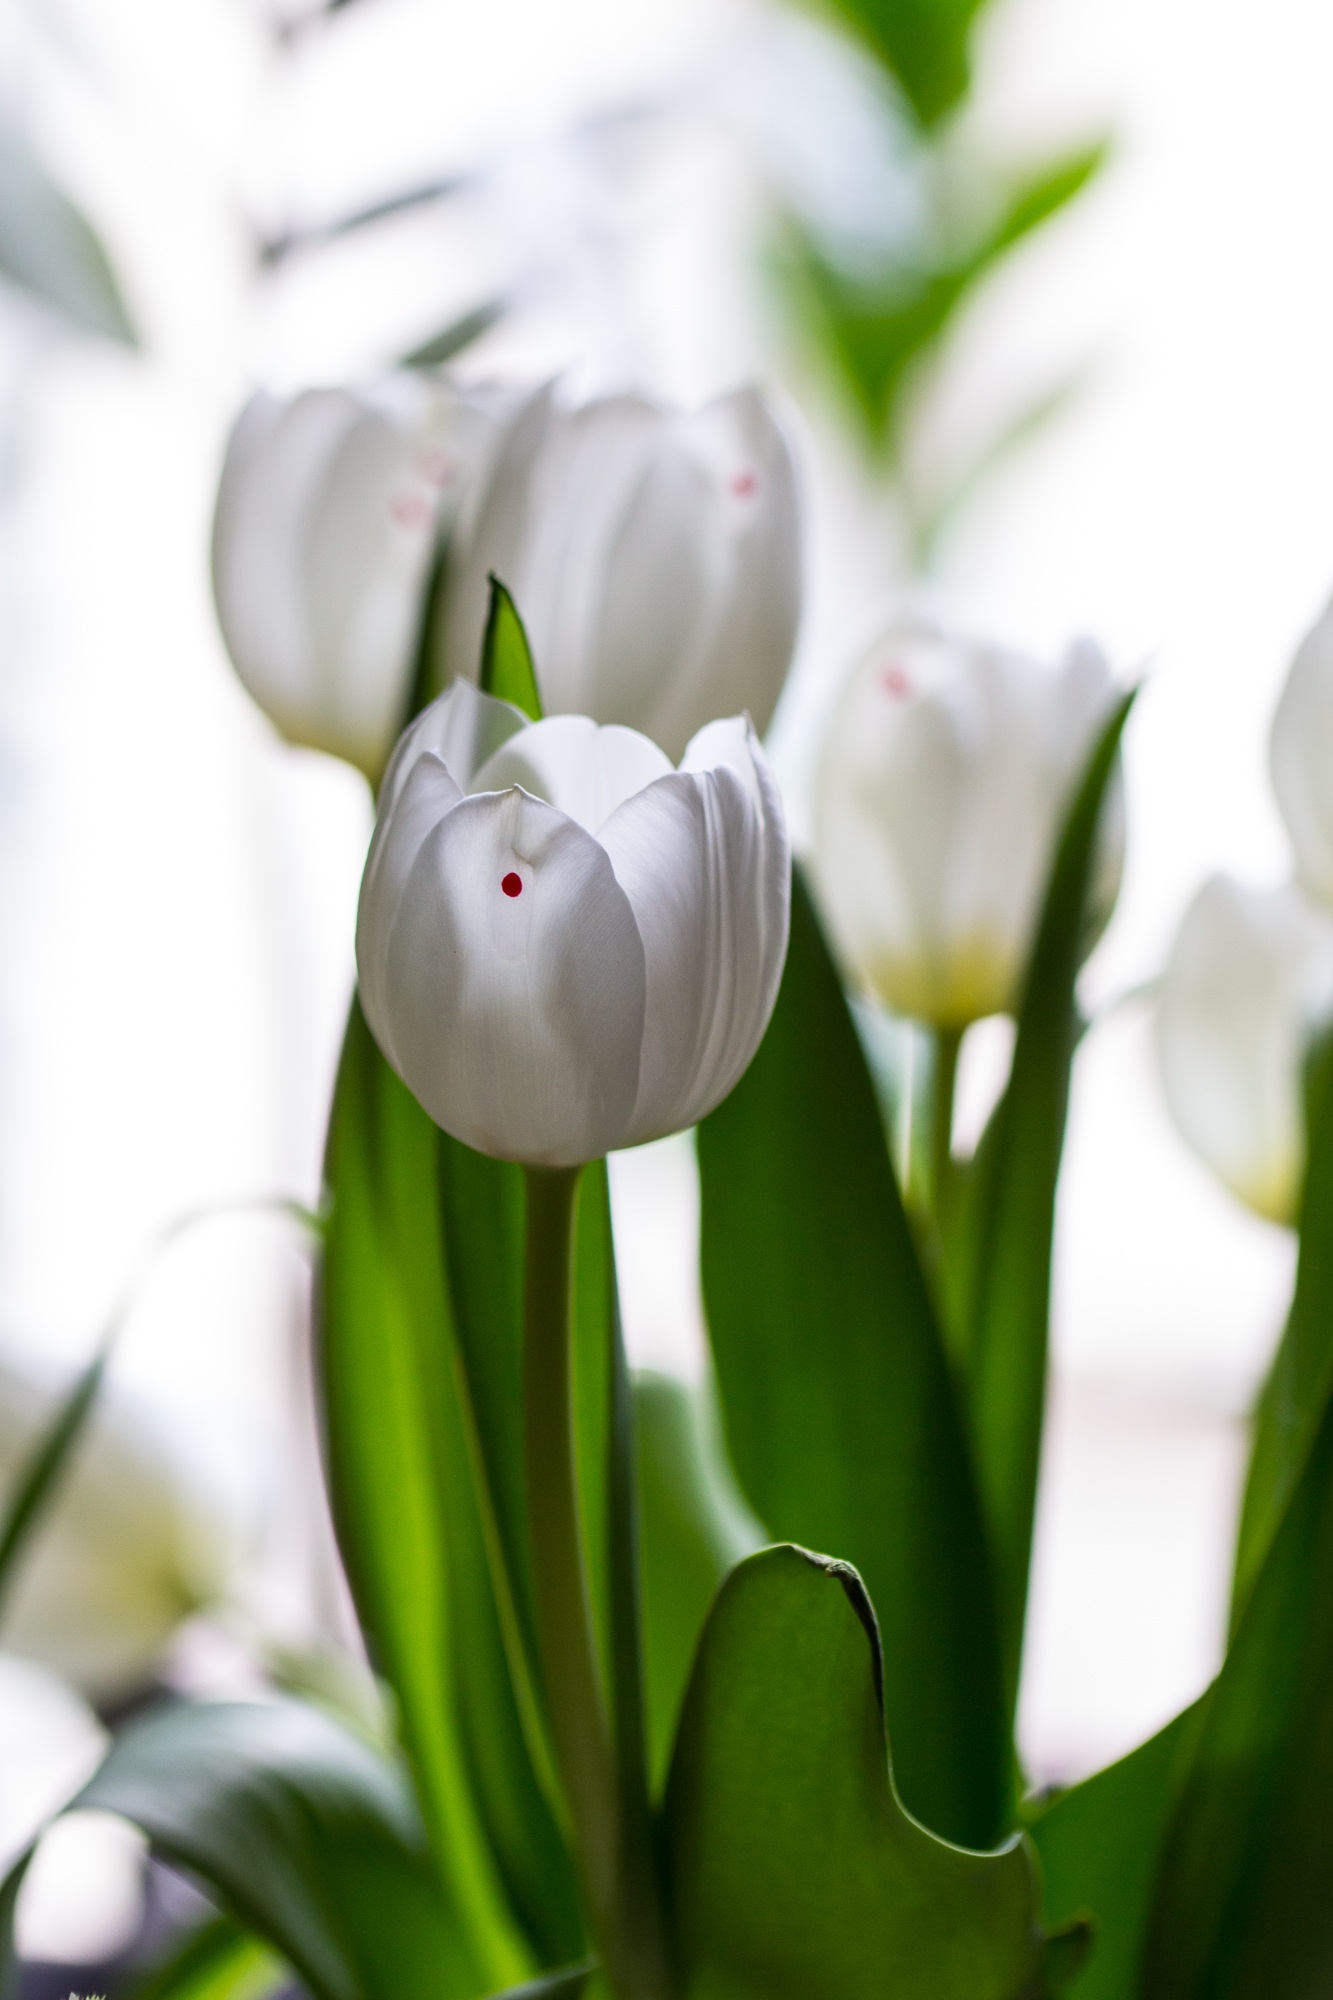
nature, blossom, plant, white, flower, petal, bloom, tulip, vase, decoration, spring, green, botany, flora, tulips, snowdrop, floristry, early bloomer, spring flower, galanthus, flowering plant, flower bouquet, springtime flowers, land plant